Question: Please indicate a possible affordance area of the banana that can be used for peeling
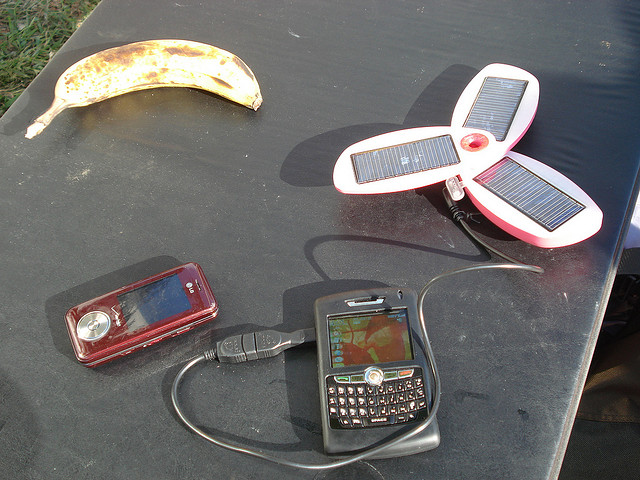
Answer: [41.5, 36.5, 271.5, 121.278]